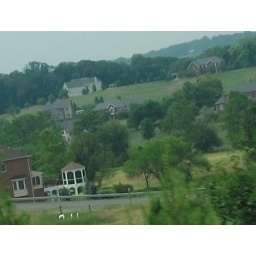
A pic I took at 60 mph from the back seat of a car in VA.